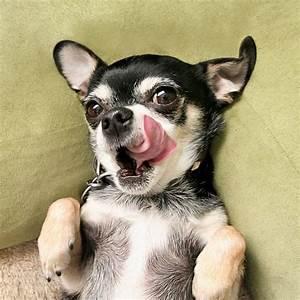
dog